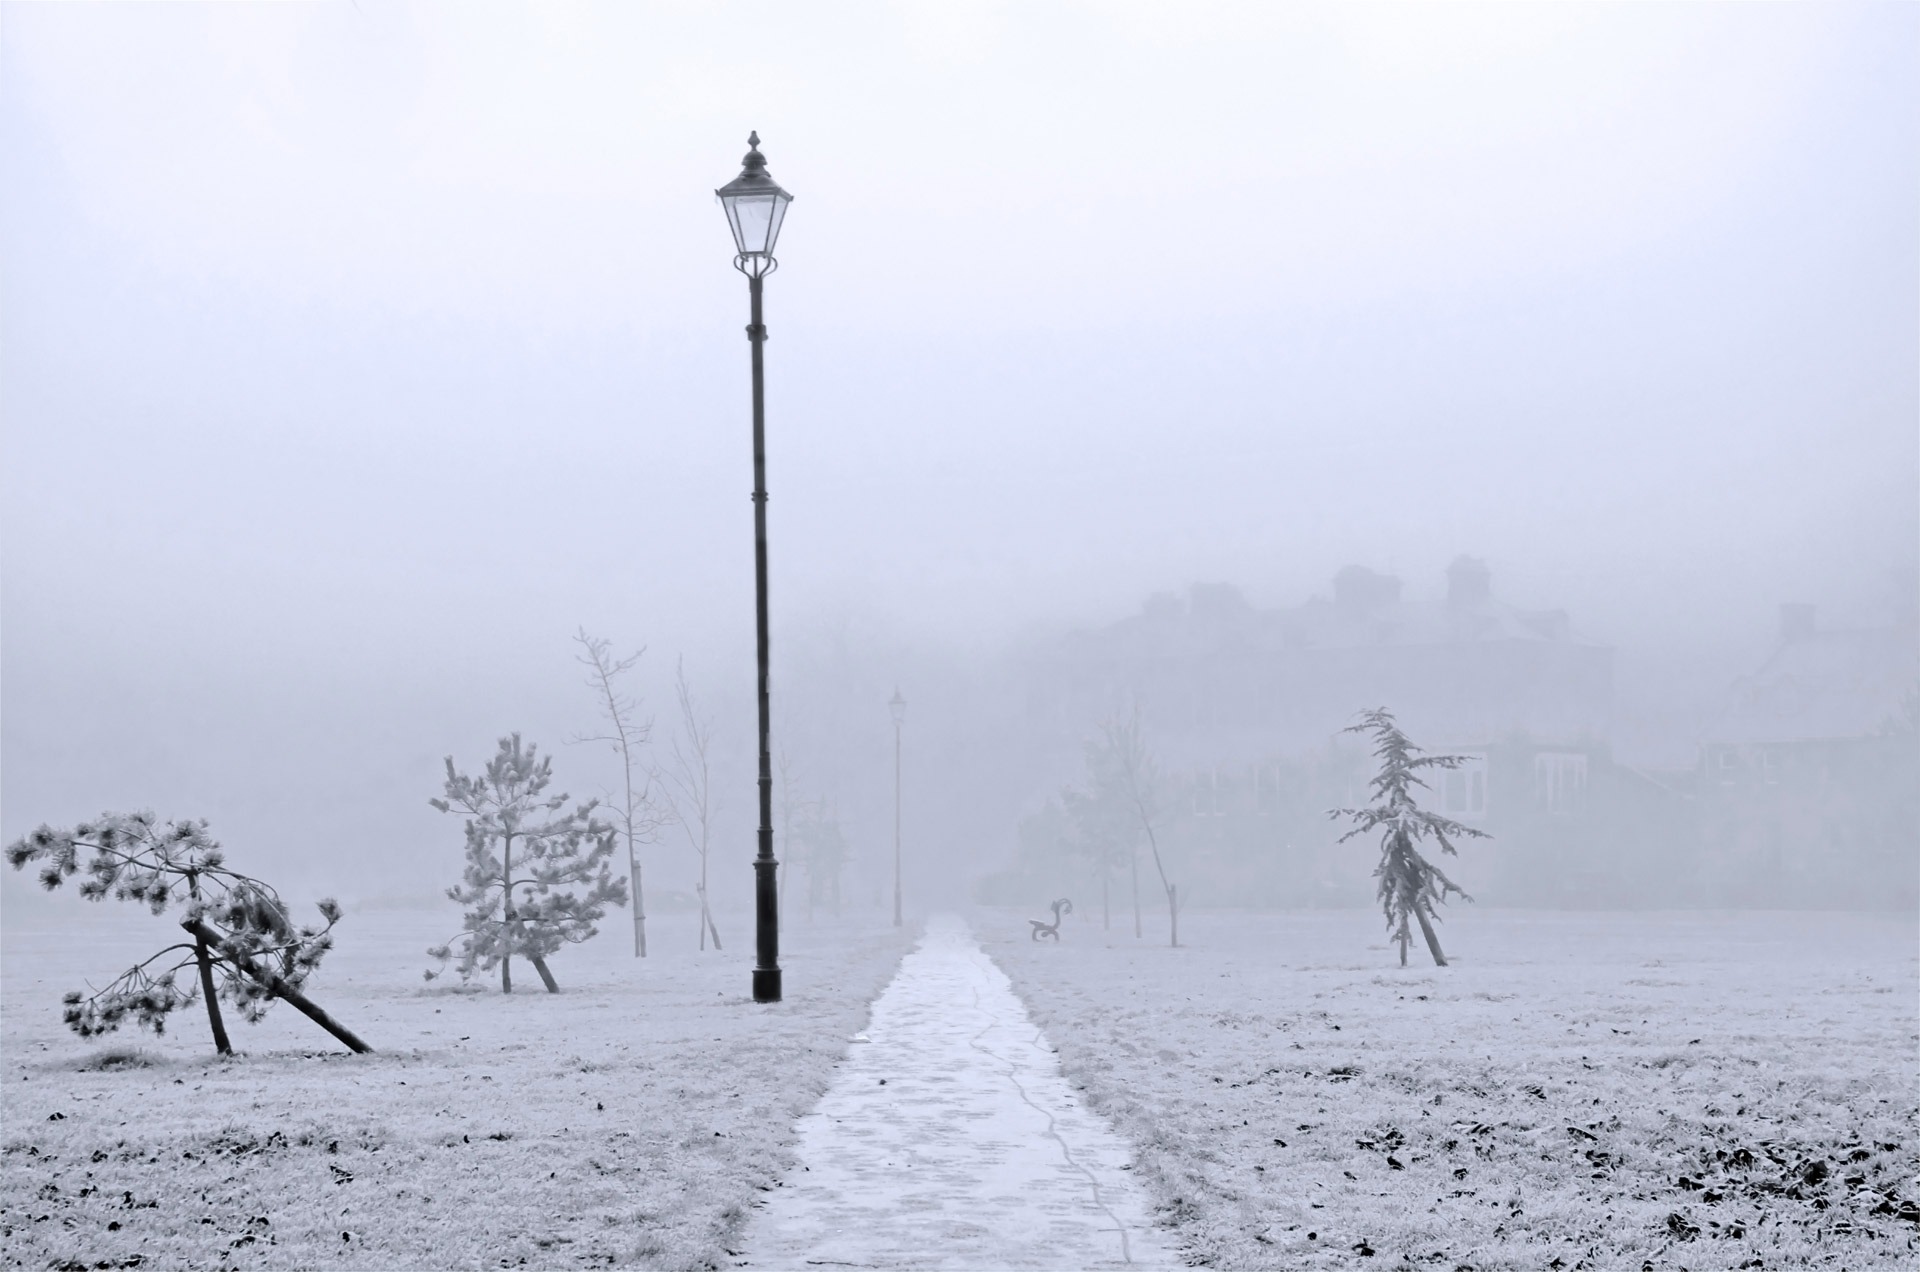
tree, nature, branch, snow, winter, light, fog, mist, white, morning, sidewalk, wind, pine, ice, macro, park, weather, frozen, christmas, season, trees, england, seasons, needles, blizzard, december, xmas, freezing, atmospheric phenomenon, winter storm